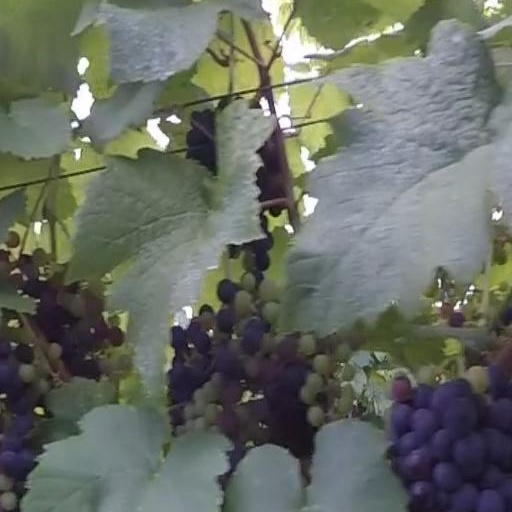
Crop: grape